Six Dynasties poetry

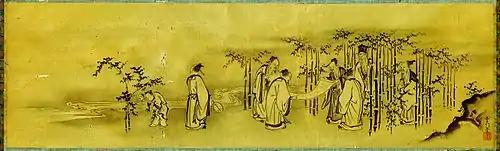
The "Seven Sages of the Bamboo Grove" (with boy attendant), in a Kano school Japanese painting of the Edo period

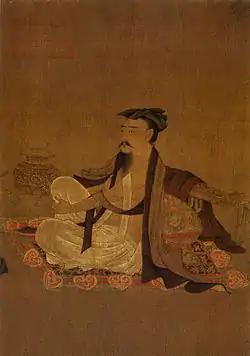
Possible representation of Ruan Ji. Attributed to Sun Wei, second half of 9th century.

As is traditionally depicted, the group wished to escape the intrigues, corruption and stifling atmosphere of court life during the tail end of the politically fraught Three Kingdoms period of Chinese history and into the early period of the newly established Jin dynasty. According to tradition, the members, Liu Ling (221–300), Ruan Ji (210–263), Ruan Xian (fl. 3rd century), Xiang Xiu, Wang Rong (234–305) and Shan Tao (205–283) gathered in a bamboo grove near the house of Xi Kang (aka Ji Kang) (223–262), in Shanyang (now in Henan province) where they enjoyed, and praised in their works, the simple, rustic life. Modern criticism suggests that these gatherings may have been to some extent virtual. Either way, this way of living was contrasted with the life of politics at court. The Seven Sages stressed the enjoyment of ale, personal freedom, spontaneity and a celebration of nature. The various 7 sages had their own specialties. However, they shared philosophical discussion, musical production, and drinking. Burton Watson considers Ruan Ji (whose name he transcribes as Juan Chi) to be the "first important poet" following the Jian'an poetry style. Ruan Ji helped to define the Six Dynasties poetic development of the themes of reclusion and friendship. He helped to develop the five-character "shi" poetry form which had just newly developed with the Jian'an poets, but he moved it away from its initial starkly realistic descriptions of particular scenes which could be right before the poets' eyes towards more generalized, abstract, and symbolic poetic statement. Ruan Ji also developed the nature theme, focusing on "the passing of time and the cycle of the seasons", which lead towards the death of the individual. Ruan Ji was also used to deploy the imagery of birds as symbols of freedom and ability to escape their given situation. Burton Watson further notes the evident lack of the imagery of wine in Ruan's surviving poems. Not that he was unacquainted with it, even recorded as having remained continuously drunk for 2 months to avoid an undesirable marriage which was urged upon him with great political pressure such that he could not overtly refuse.